Lou Koster

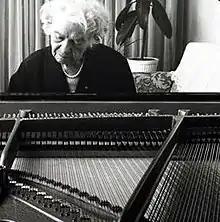
Lou Koster

Lou Koster (7 May 1889 – 17 November 1973) was a Luxembourgish composer and pianist. Specializing in violin and piano, she studied at the Luxembourg Conservatory until 1906, then taught there from 1908. While still young, she began to compose. Her first success was her one-act operetta "An der Schemm" (At the Baths), composed in 1922. From 1933, many of her orchestral works, especially her waltzes and marches, were played for radio by the RTL Grand Symphony Orchestra. Her greatest success was however the choral ballad "Der Geiger von Echternach" (The Echternach Fiddler) which she completed when she was 83. It was premiered in the Abbey of Echternach in July 1972 to great acclaim.